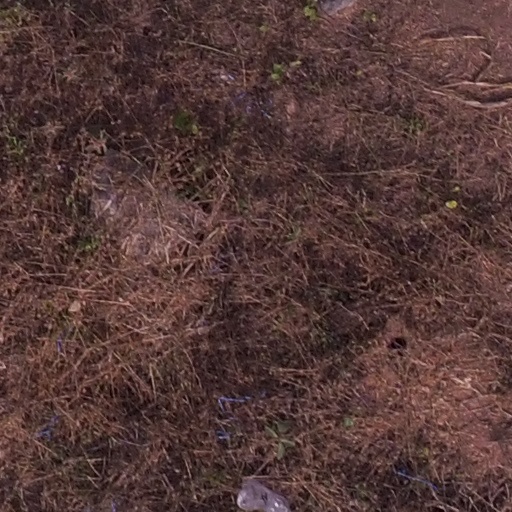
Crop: maize; corn